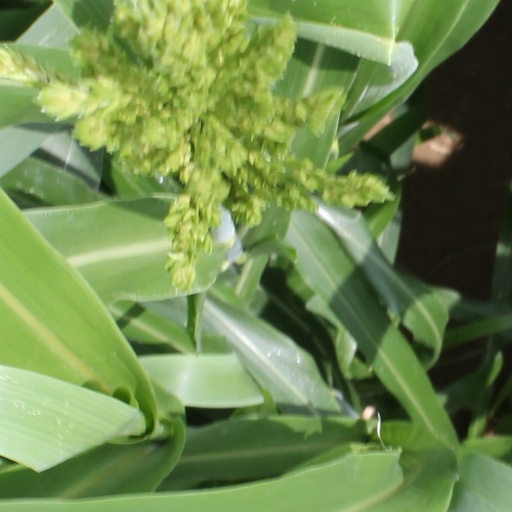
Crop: sorghum